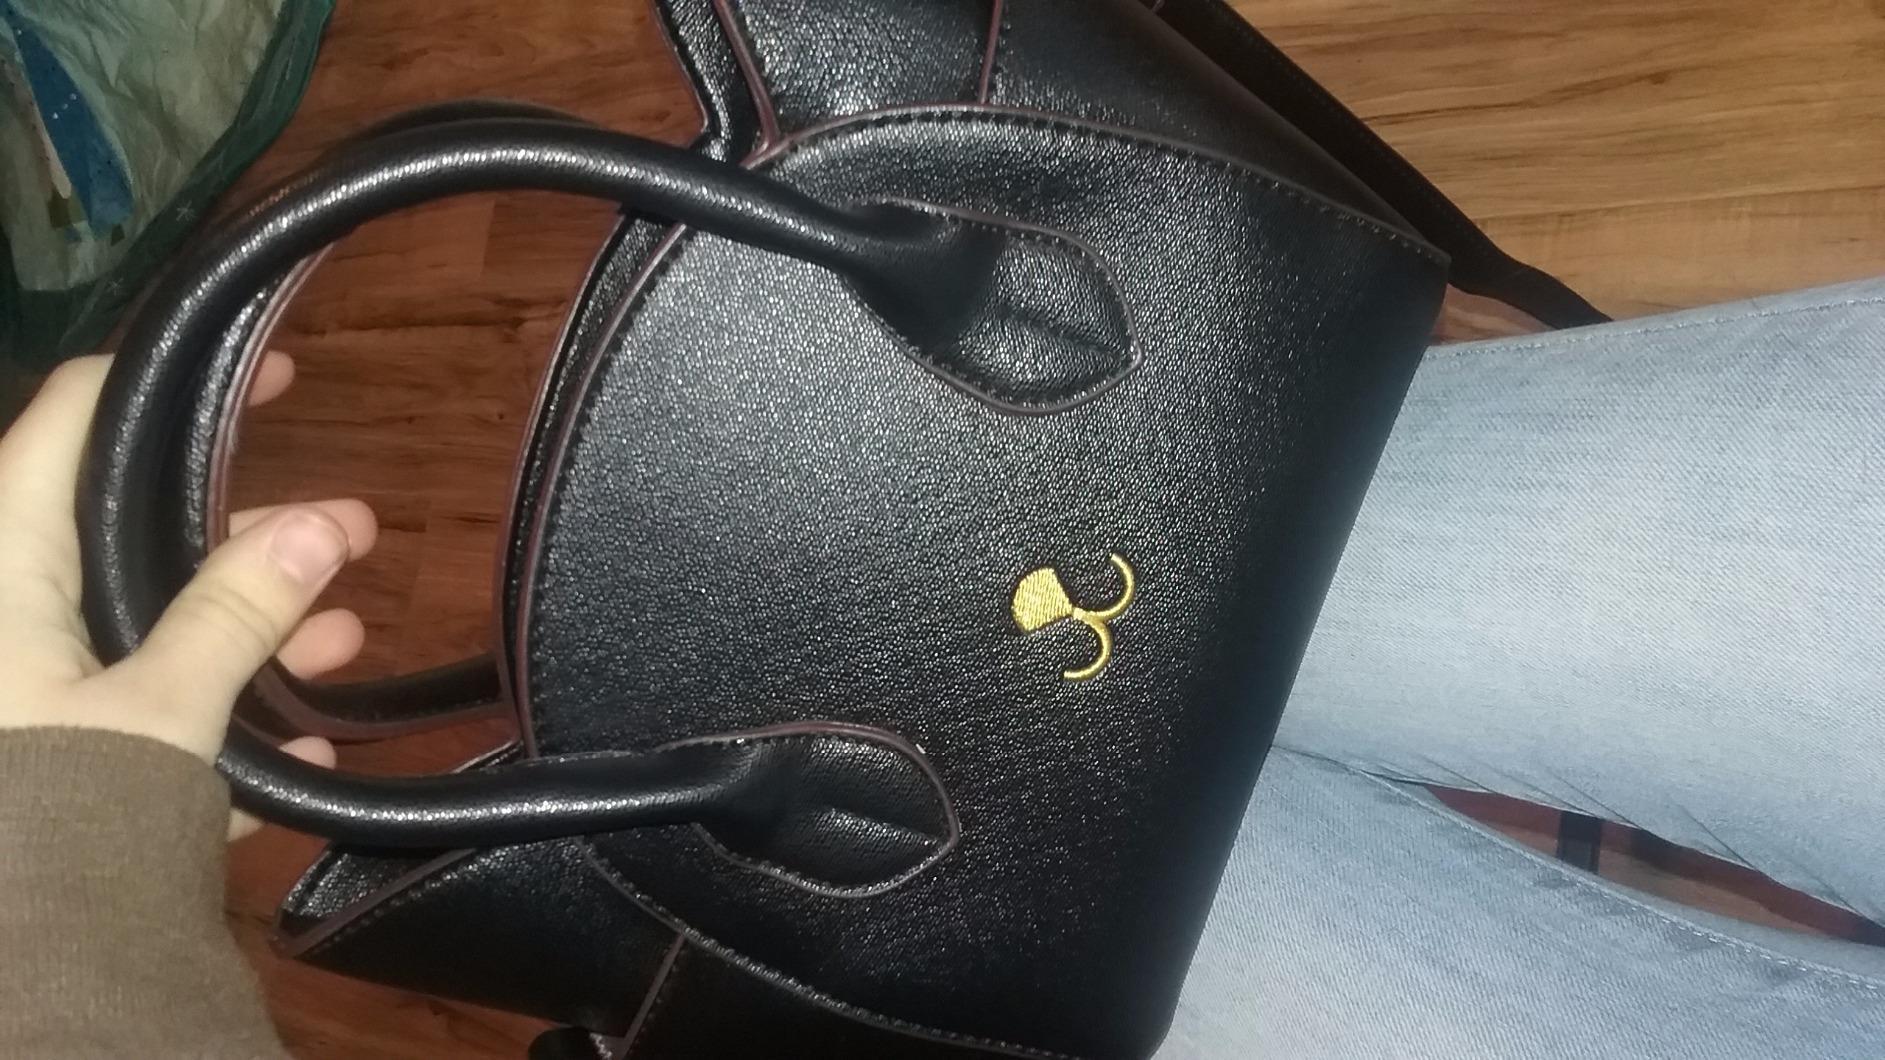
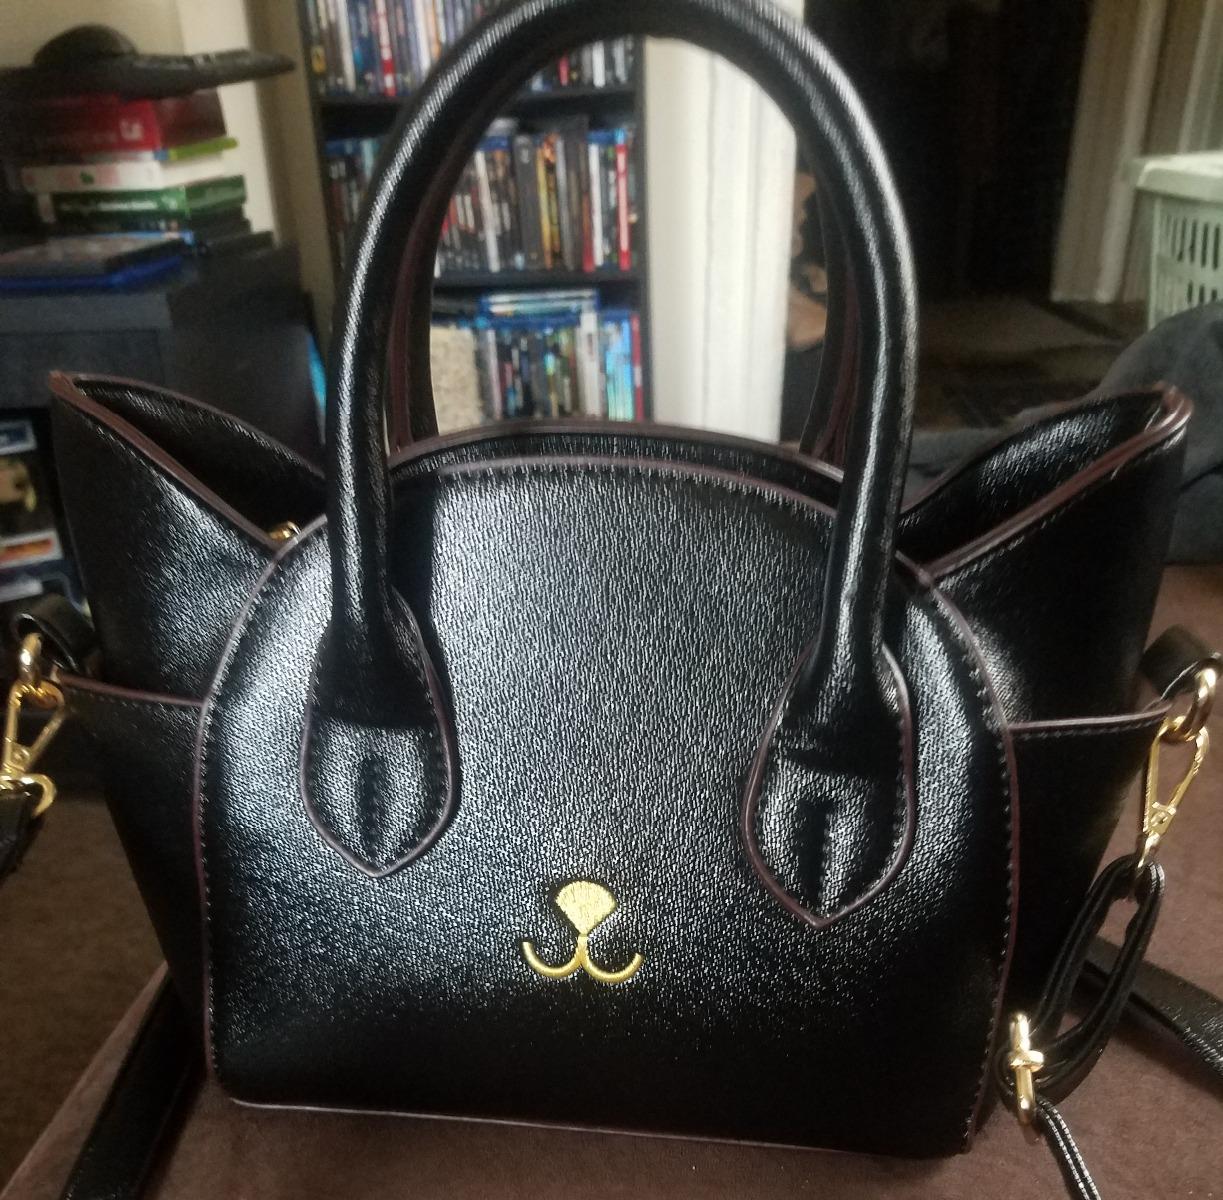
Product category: accessories_handbag
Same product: yes